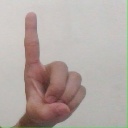
अक्षर: ड